Hilja Riipinen

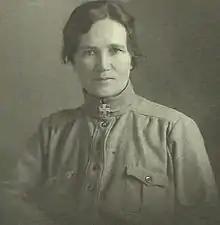
Hilja Riipinen in a Lotta Svärd uniform.

Riipinen was chosen to be the head of the local women's auxiliary Lotta Svärd chapter in 1920. She was elected to the Lotta Svärd central board of directors in 1923 and quickly became a central figure and a well-liked speaker in the organisation. However, she declined inquiries to become the chairperson for the national level. She also became the editor for the Lotta Svärd newspaper. Riipinen later became known as a person who often had dissenting opinions about decisions made in the board of directors. In particular, she criticized leader Fanni Luukkonen for not participating in IKL meetings but participating in women's day events where left-wing people were invited as well. Riipinen was not chosen to the board of directors again and was also dismissed from her position as the editor of the "Lotta Svärd" newspaper in 1936. Her ties with the organisation were only restored during the wartime.